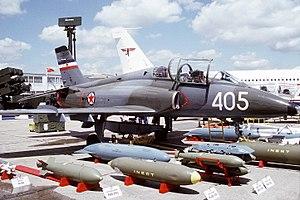
SOKO est un constructeur aéronautique basé à Mostar en Yougoslavie. SOKO faisait partie du complexe militaro-industriel yougoslave, son usine était située à proximité de l'aéroport de Mostar.